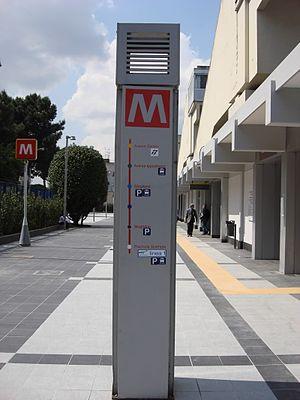
"La ligne Naples–Giugliano–Aversa, appelée aussi ligne Arcobaleno, est une ligne exploitée par Ente Autonomo Volturno et fait partie du Service ferroviaire métropolitain de Naples. Cette ligne est en effet l'ancienne ""Alifana Bassa"", une ligne de chemin de fer à voie étroite fermée en 1976, reconvertie en métro en 2005.
MetroCampania NordEst - MCNE est une société à responsabilité limitée, constituée en 2005 à Naples fruit de la fusion de plusieurs sociétés publiques de transport en commun : Ferrovia Alifana et Ferrovia Caudina Benevento-Naples, détenues par la Région Campanie à travers l'Ente Autonomo Volturno, holding public des transports en communs régionaux.